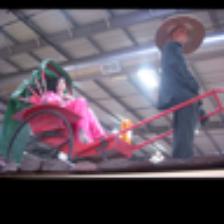
Label: NonHuman